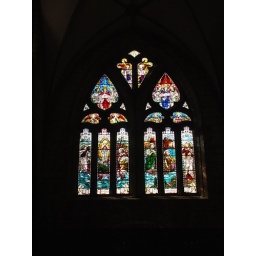
Stain glass window in St.Mary's